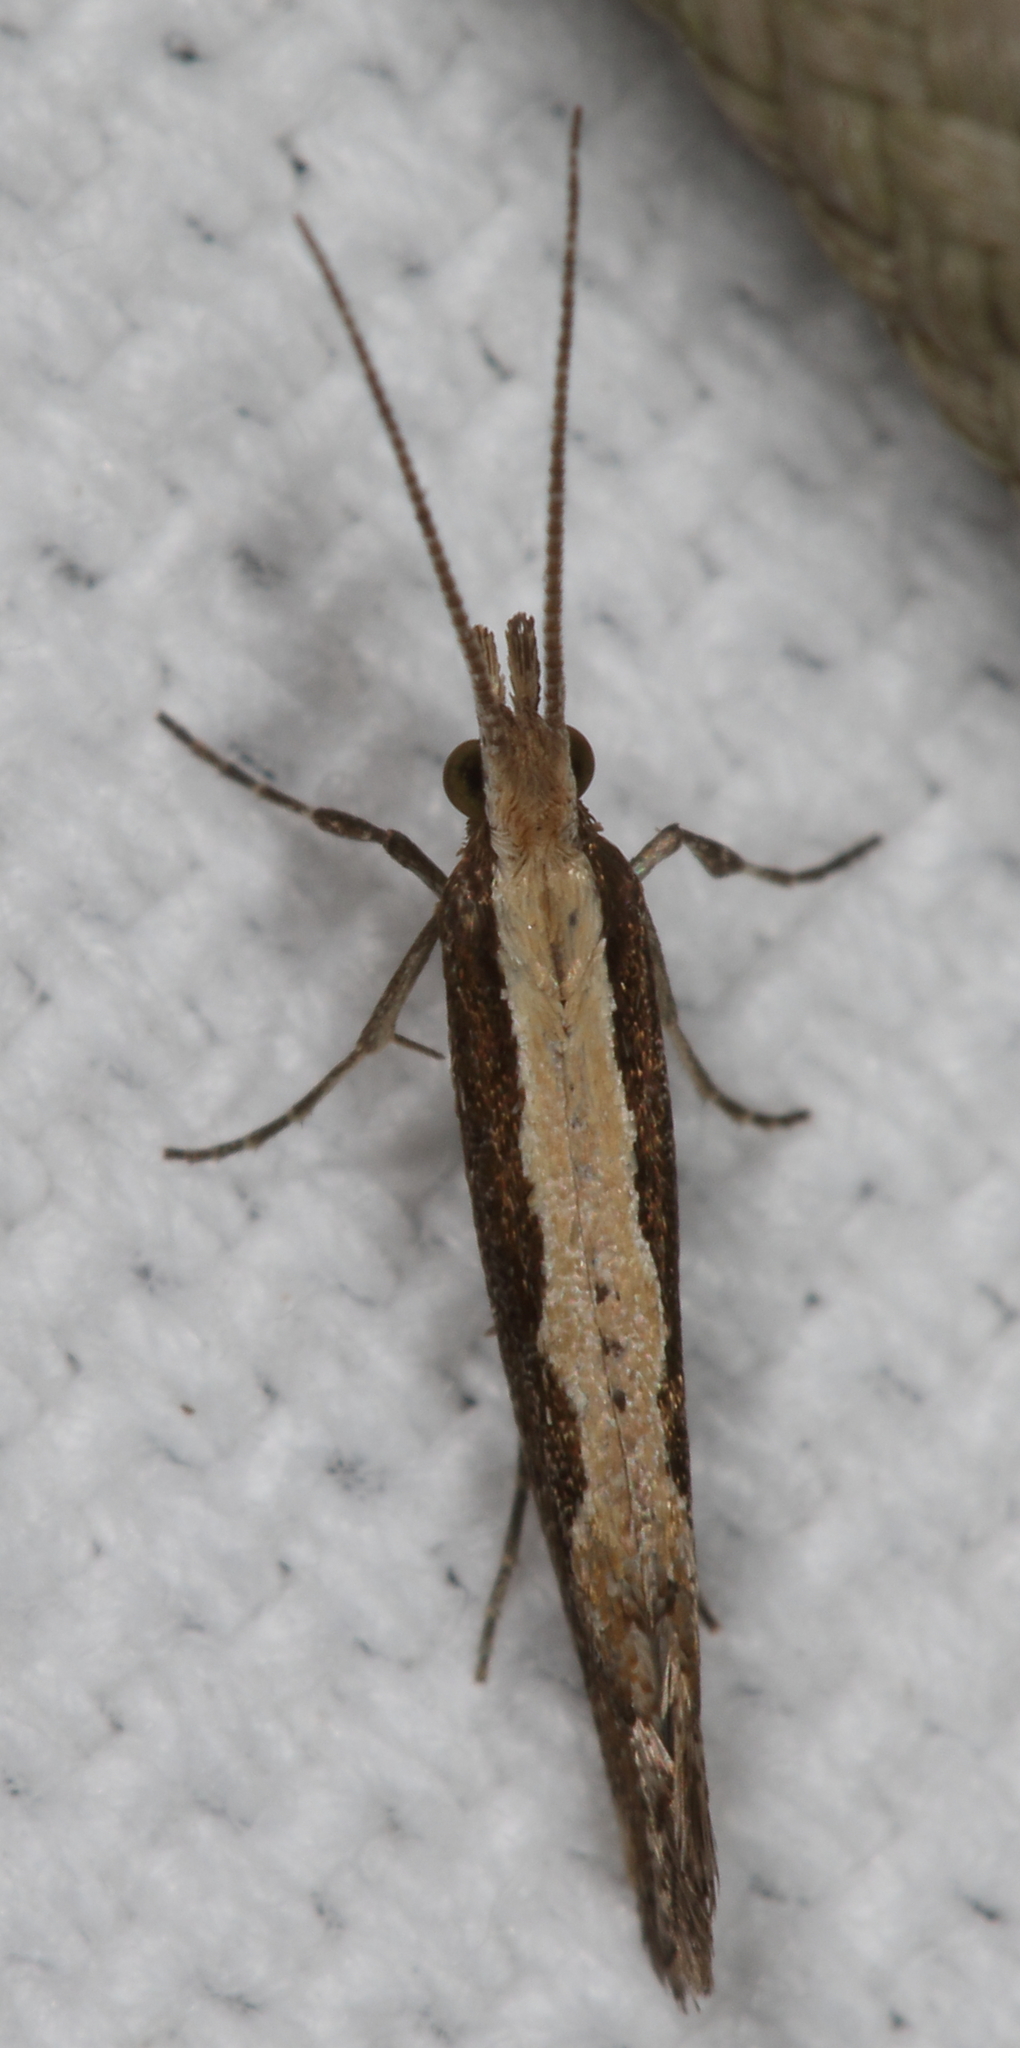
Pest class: diamondback_moth